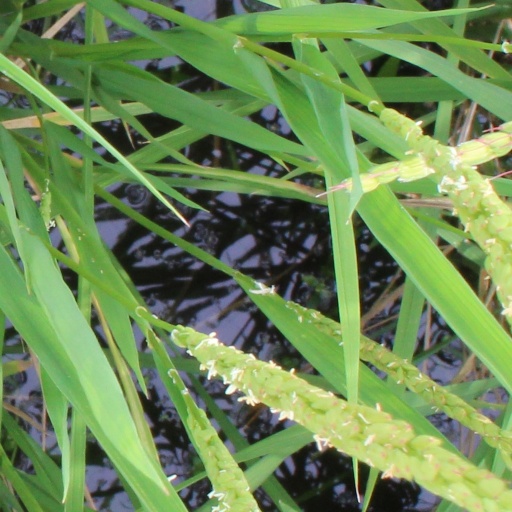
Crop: rice